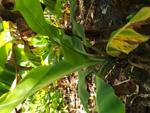
Label: segatoka